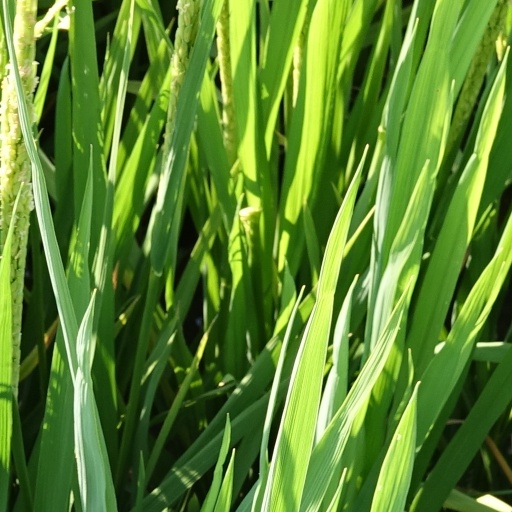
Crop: rice